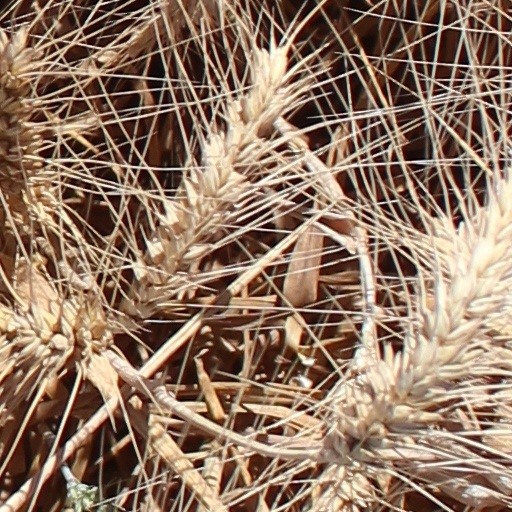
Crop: wheat